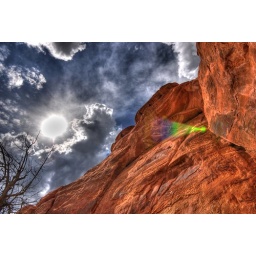
at the colorado national monument near grand junction; the green light is a lens flare from the sigma 10-20 zoom.